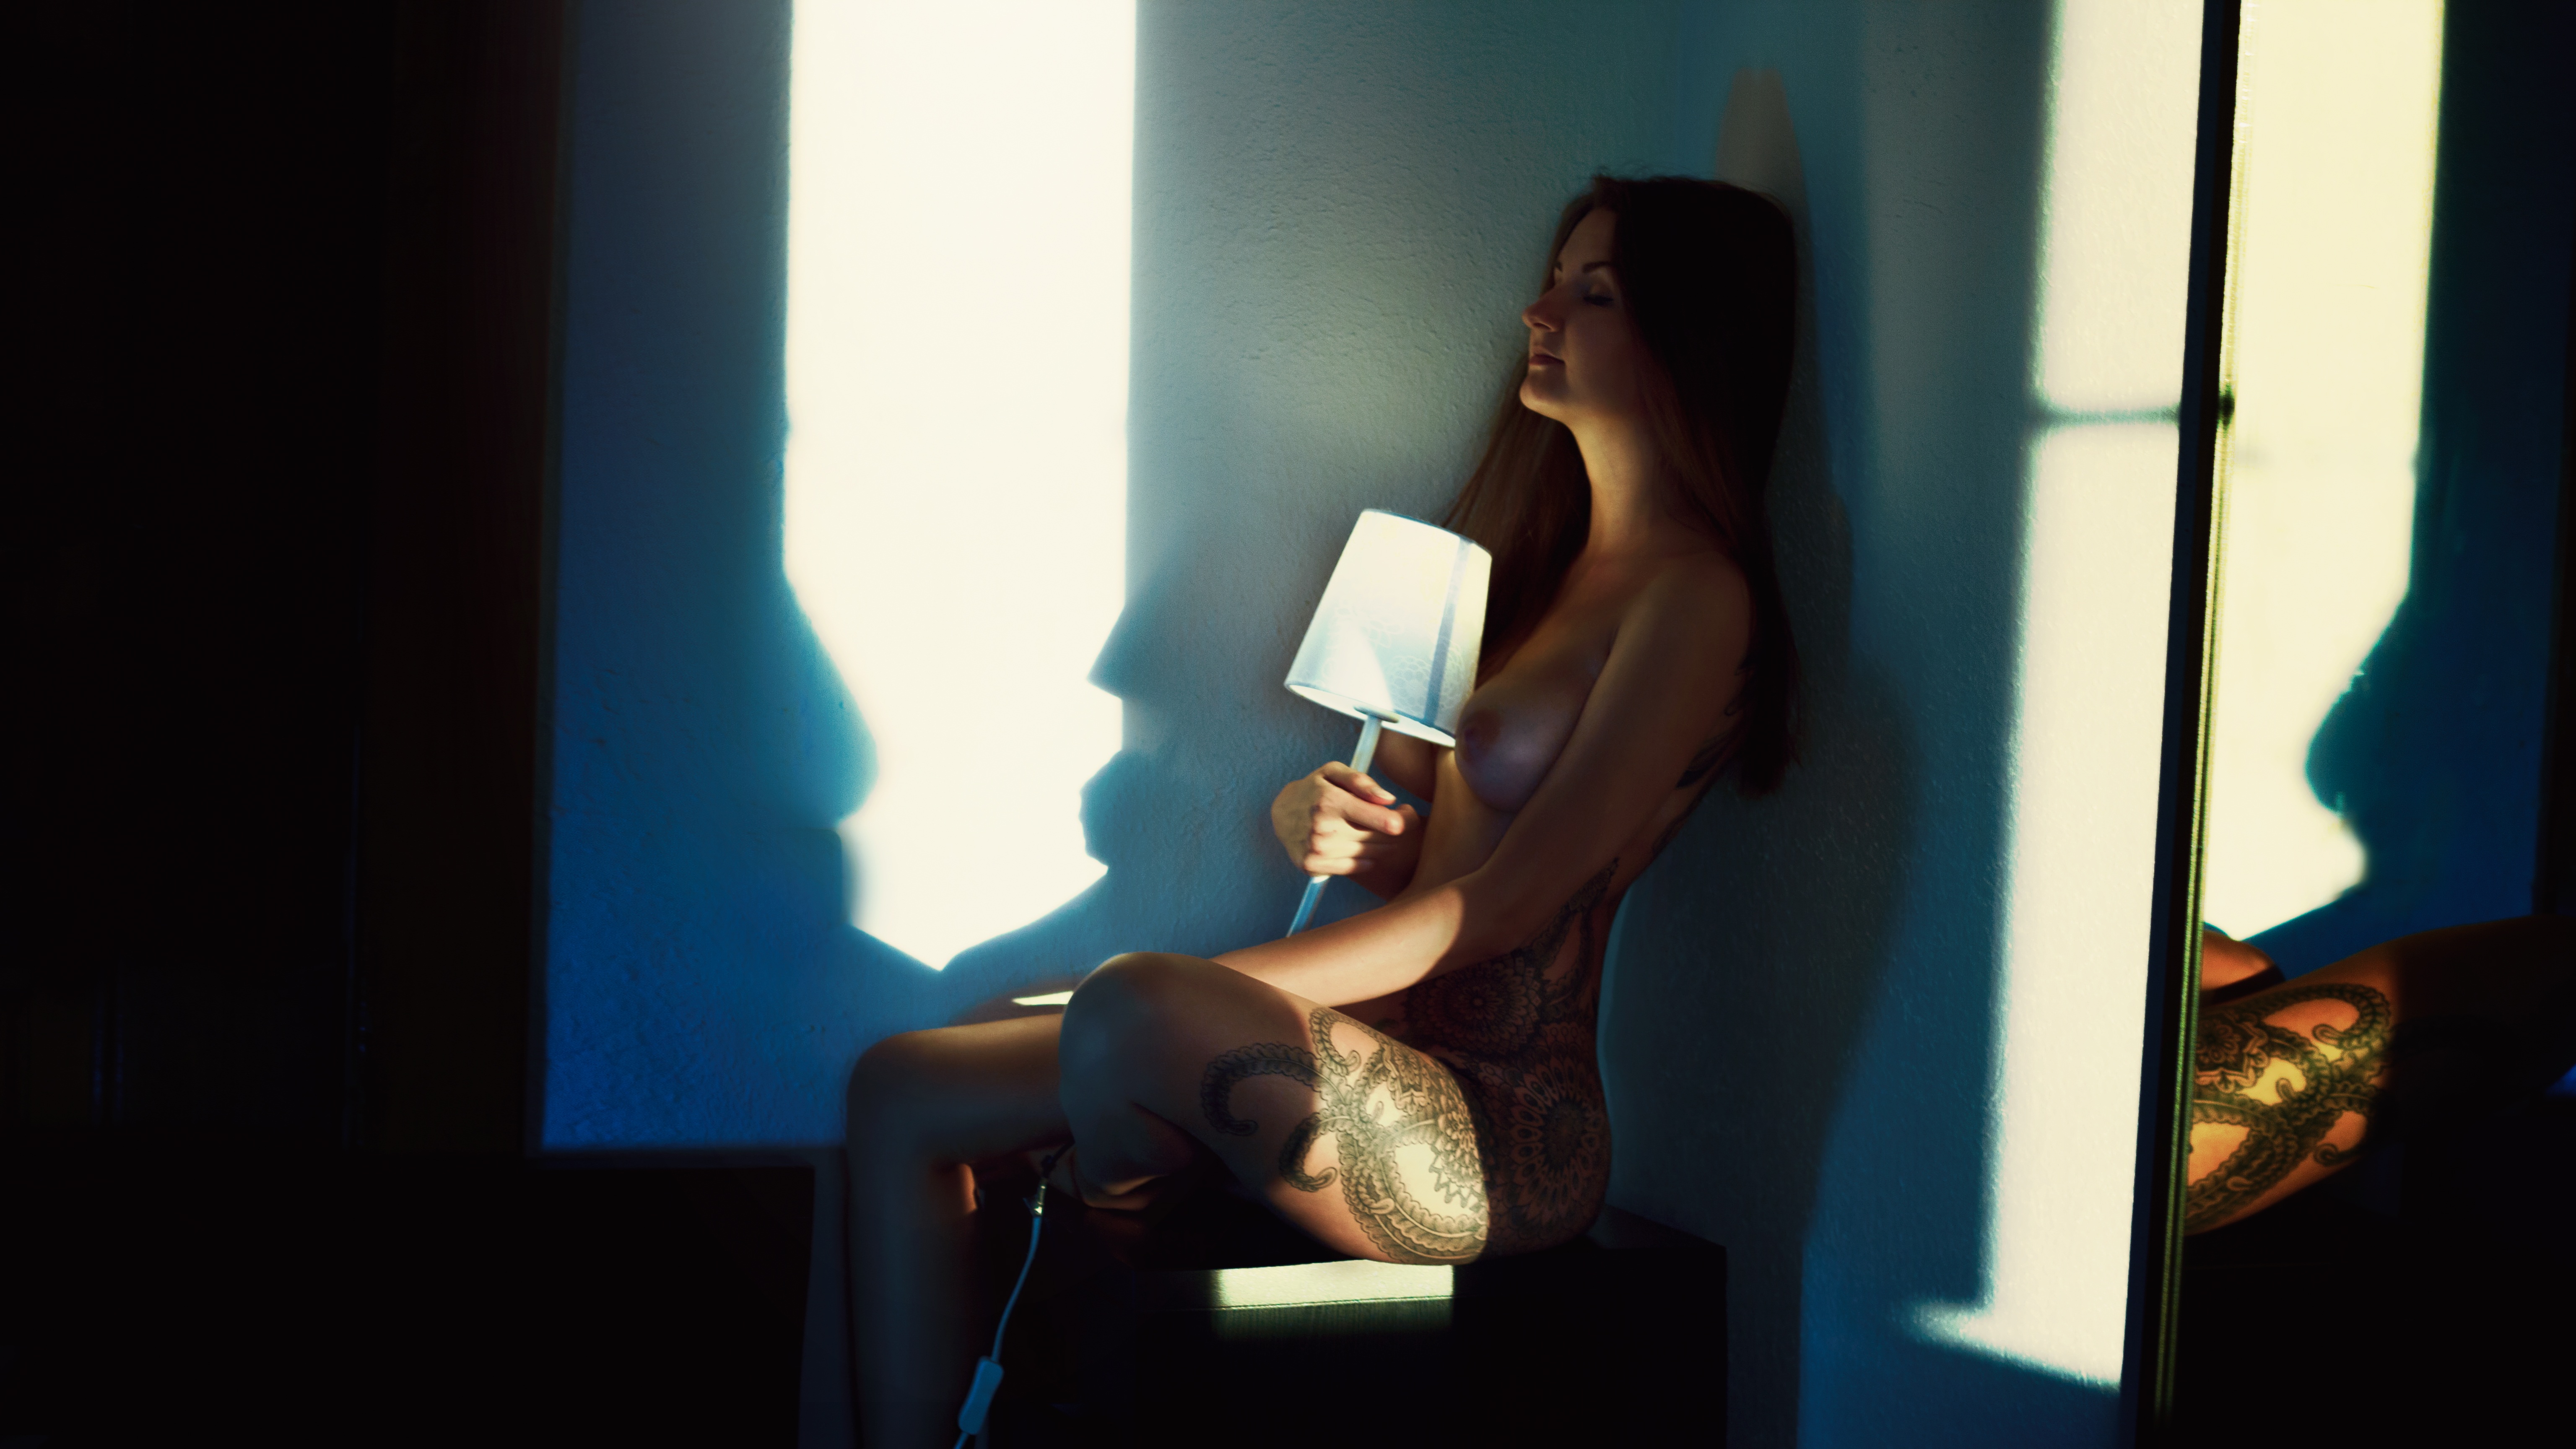
person, light, girl, woman, hair, view, part, female, mystic, model, tattoo, color, darkness, fashion, blue, hairstyle, conversation, eyes, girls, fiction, women, hands, bright, photograph, snapshot, beauty, sexy, nude, image, fantasy, naked, body, posture, photoshoot, breast, screenshot, erotica, beautiful girl, photo portrait, without clothes, popa